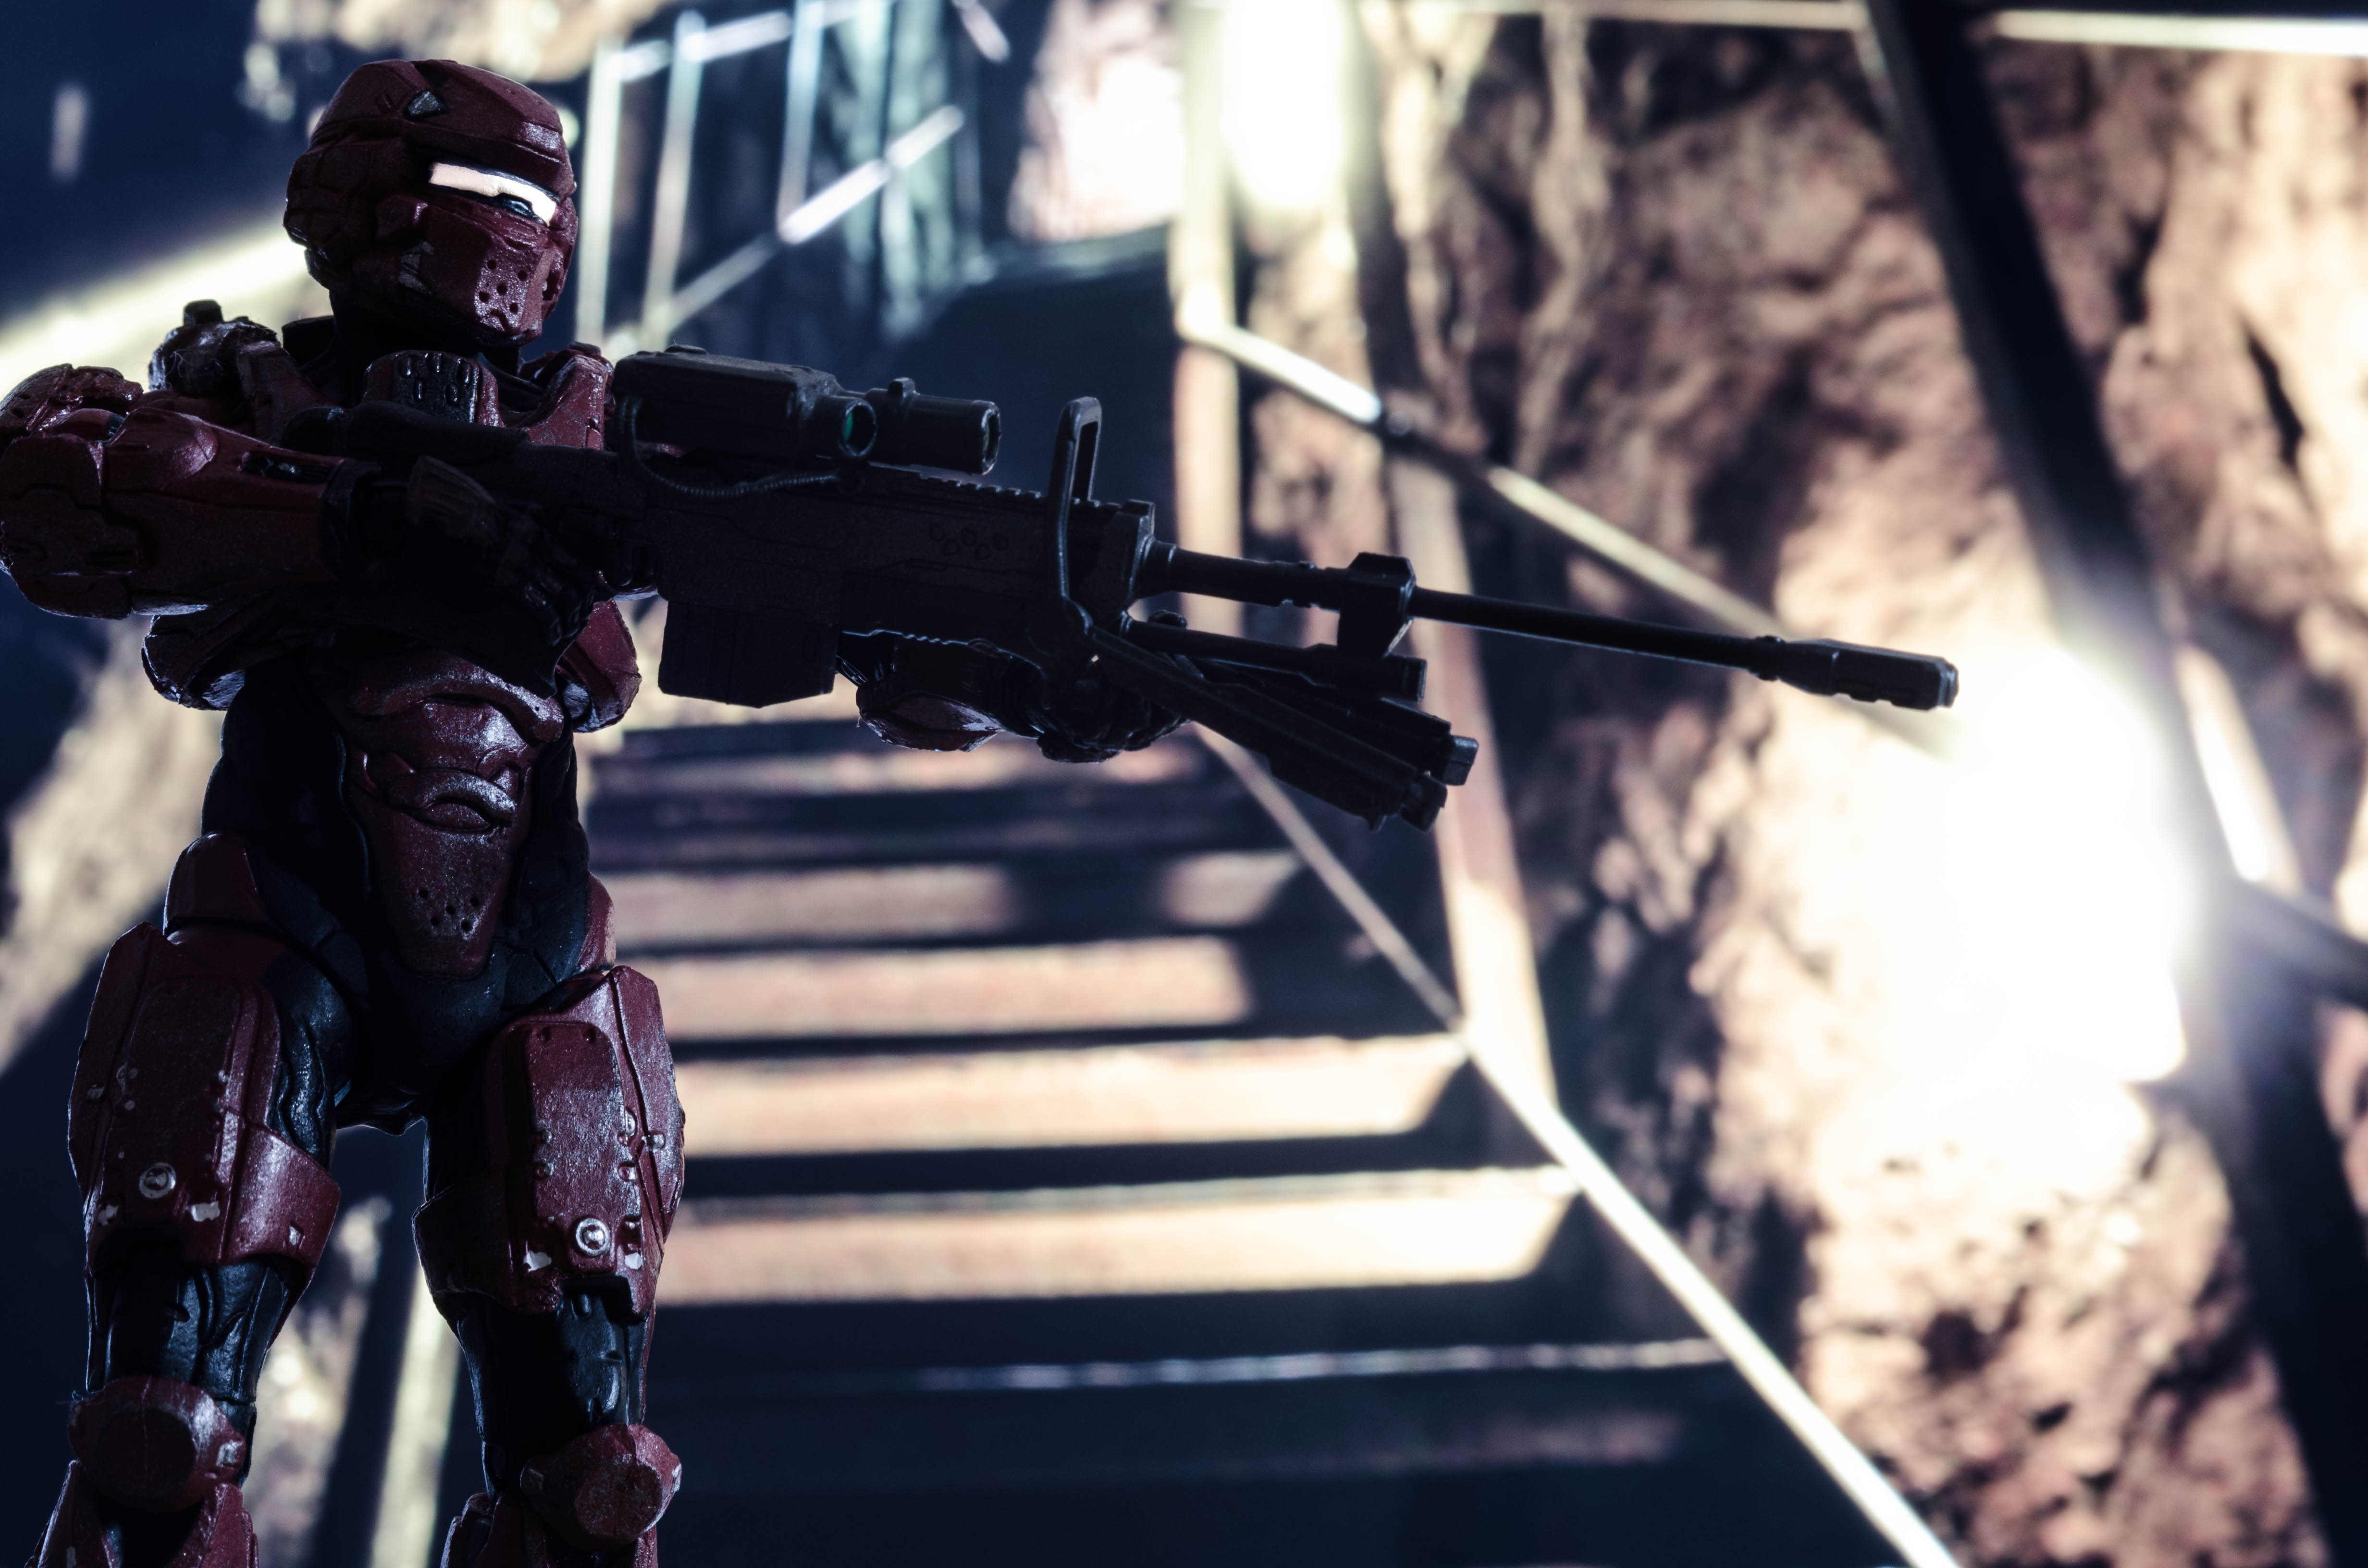
cave, soldier, scale, robot, action figure, halo, screenshot, science fiction, sniper